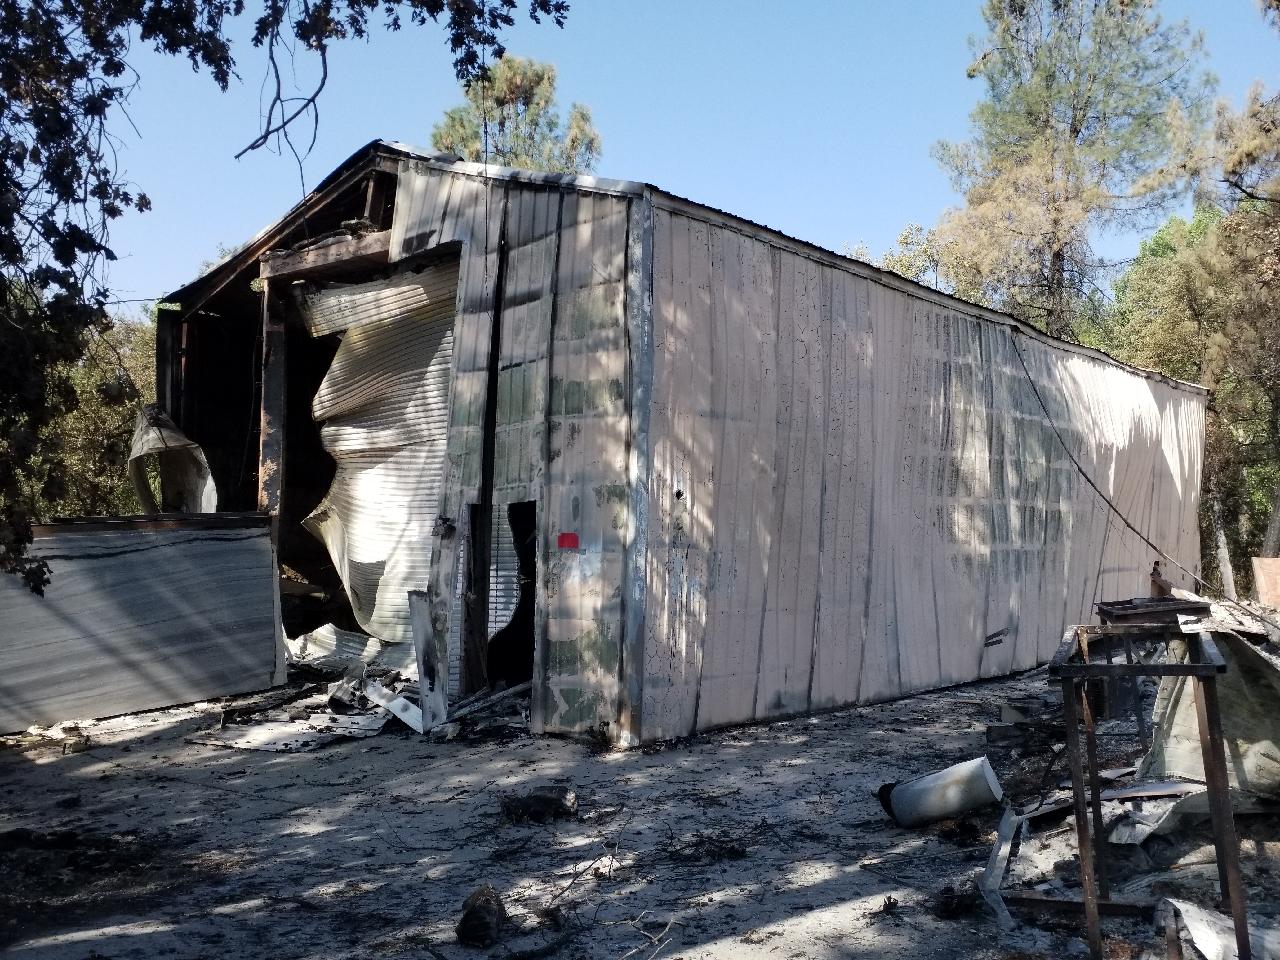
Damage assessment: destroyed